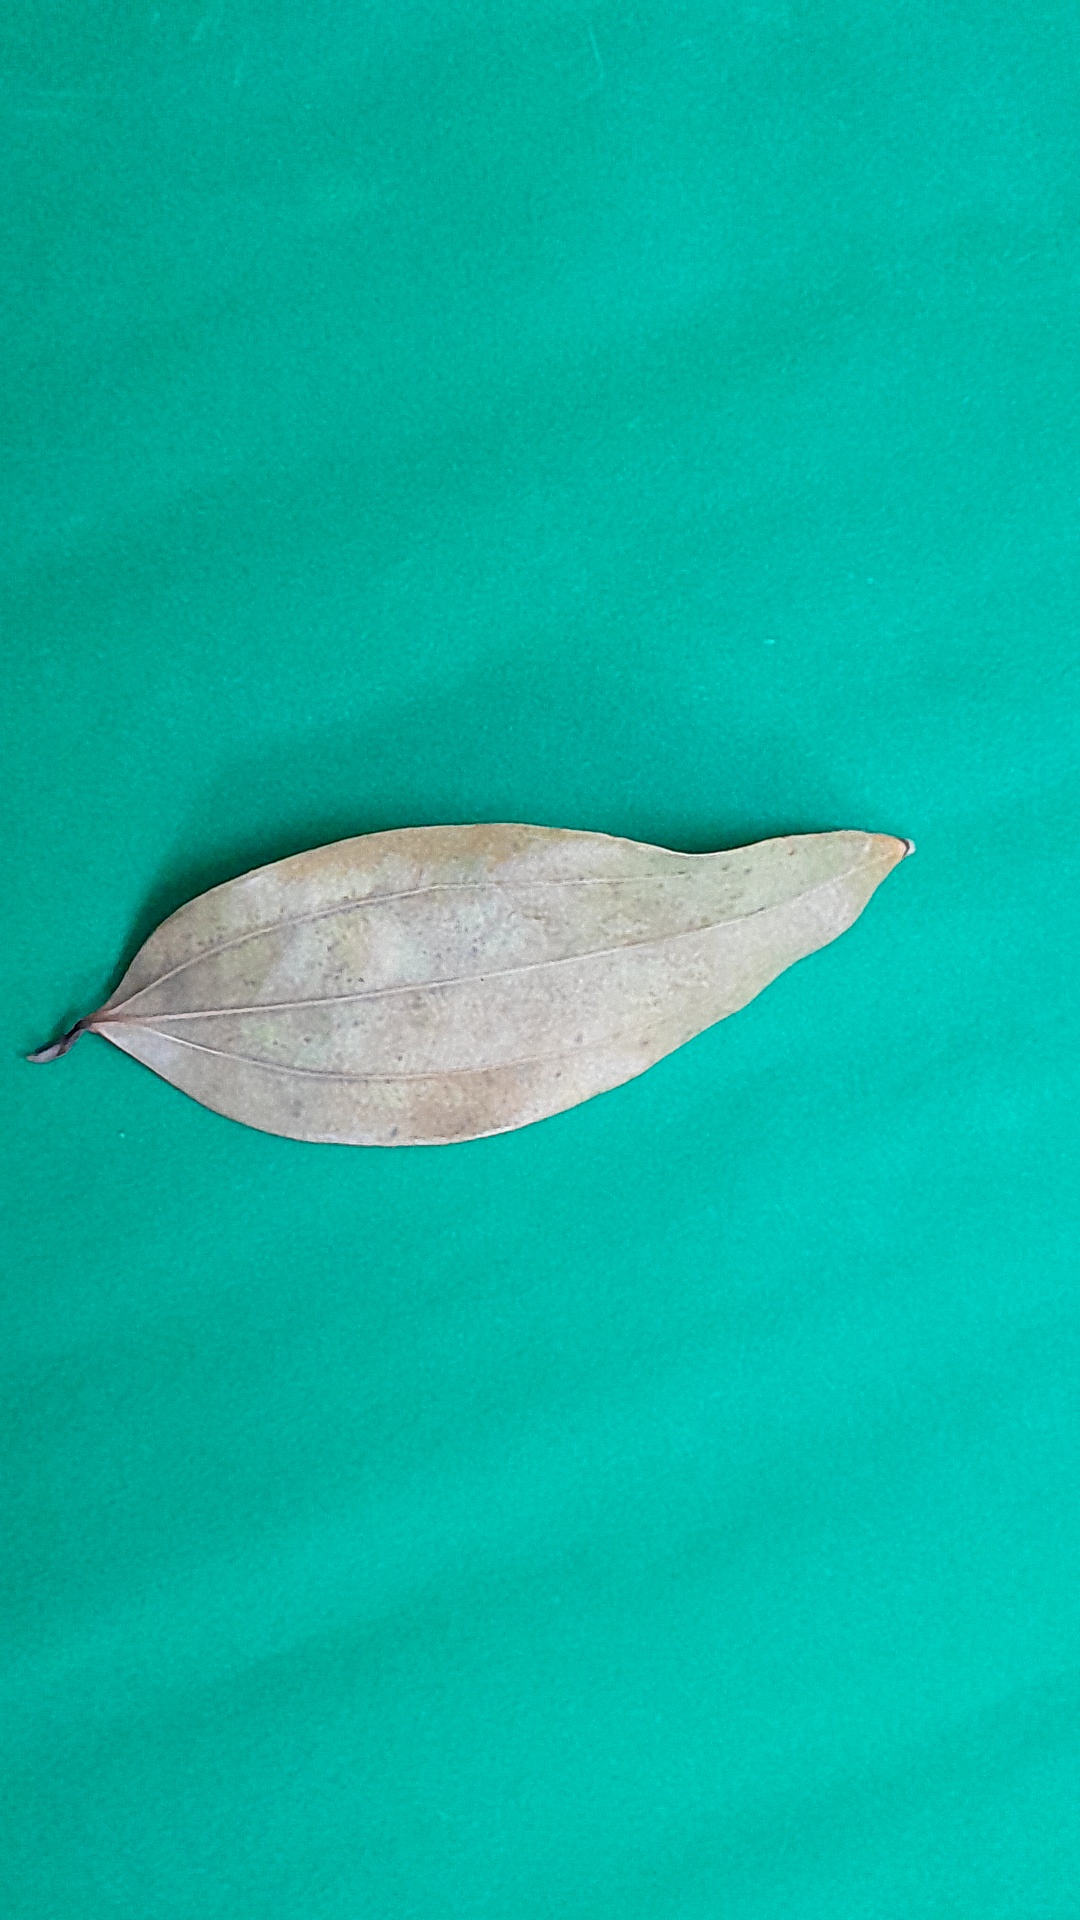
Label: Dry Leaf